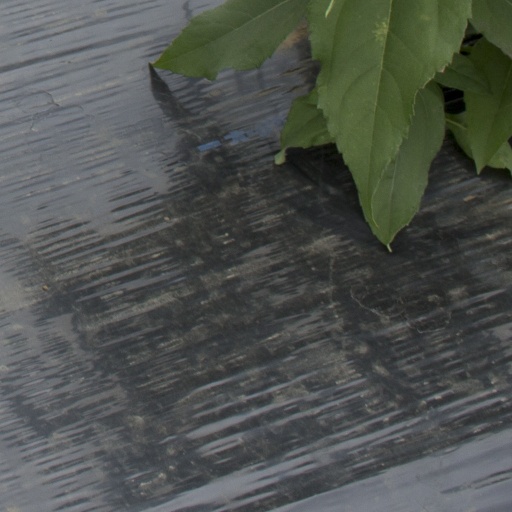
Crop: Jerusalem artichoke